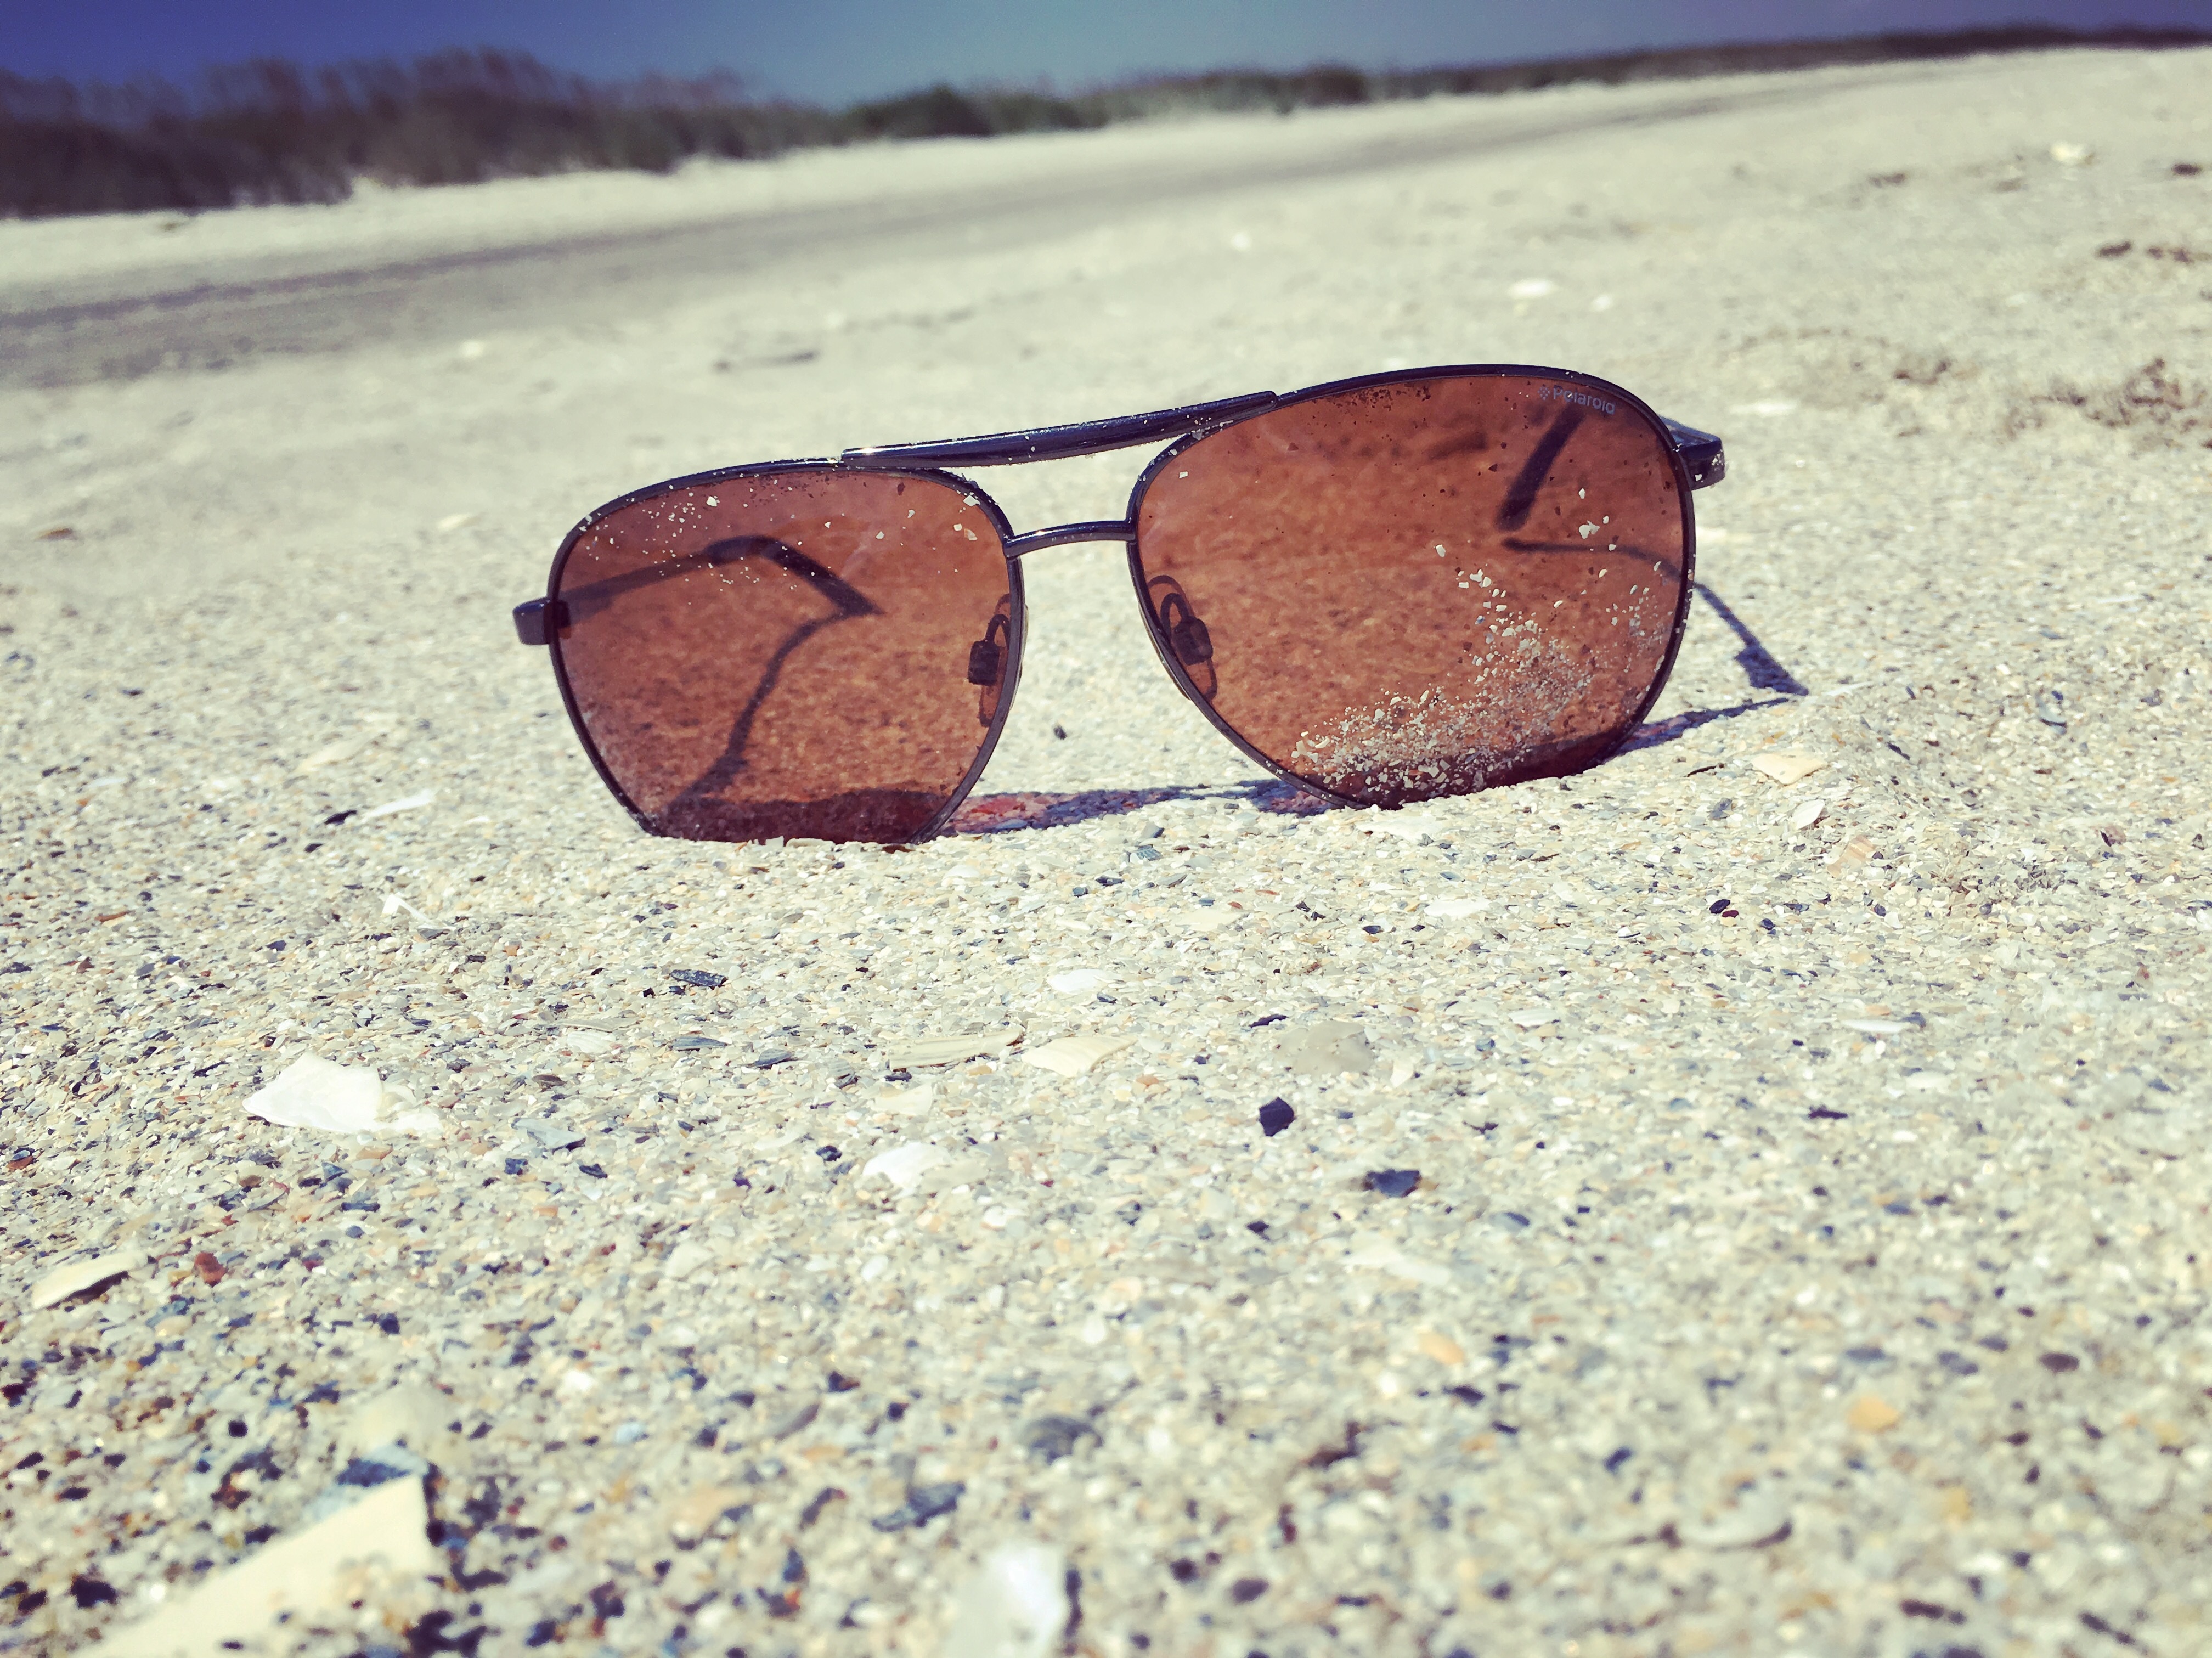
sand, rock, wood, color, soil, material, human body, sunglasses, eye, organ